The Artists Village

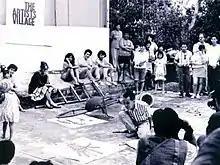
Tang's performance at the second "Open Studio Show" (1989) in Lorong Gambas

By June 1998, Tang had started inviting like-minded artist friends to his home. They used the 1.6-hectare kampong space for their art practice, also discussing art during these informal gatherings. This gradually developed into an artist community that would show their work together at the "Open Studio Show" in January 1989. The show featured 10 artists: Tang himself, his brother Tang Dahon, Hazel McIntosh, Amanda Heng, Lim Poh Teck, Baet Yeok Kuan, Tang Mun Kit, Soh Siew Kiat, Vincent Leow, and Wong Shih Yaw. It was during this event that the name "The Artists Village" was first used. Tang had envisioned TAV as: